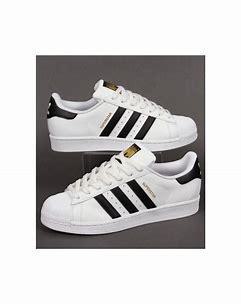
Brand: Adidas
Model: Superstar 80S